List of birds of Australia

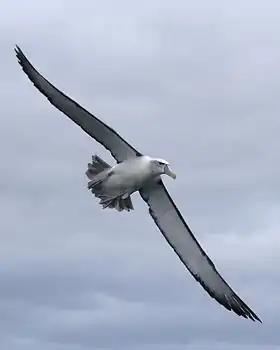
White-capped albatross

Penguins are a group of aquatic, flightless birds living almost exclusively in the Southern Hemisphere, especially in Antarctica. Only one species, the Australian little penguin, breeds on the Australian coast.